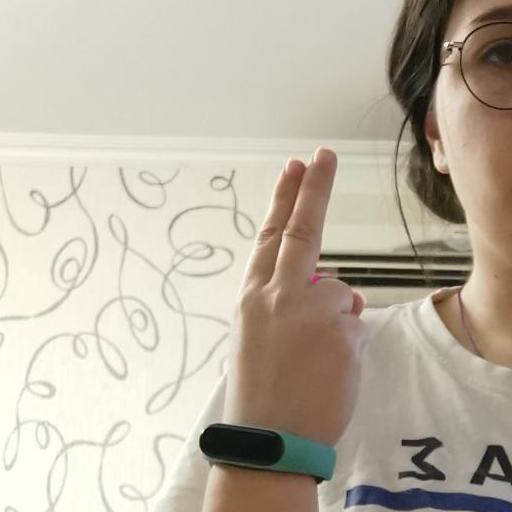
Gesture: two_up_inverted